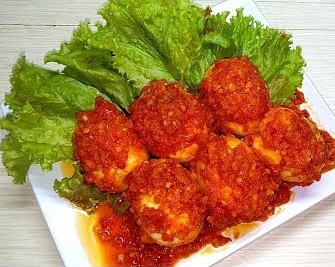
Label: telur_balado